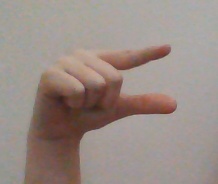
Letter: dal